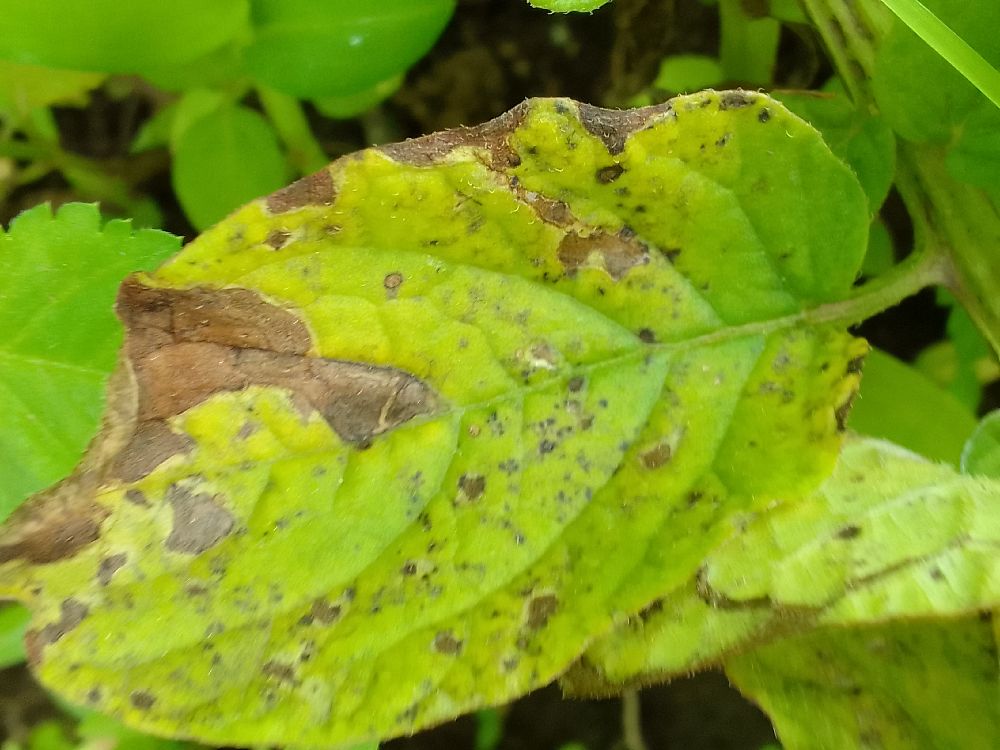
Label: Early blight